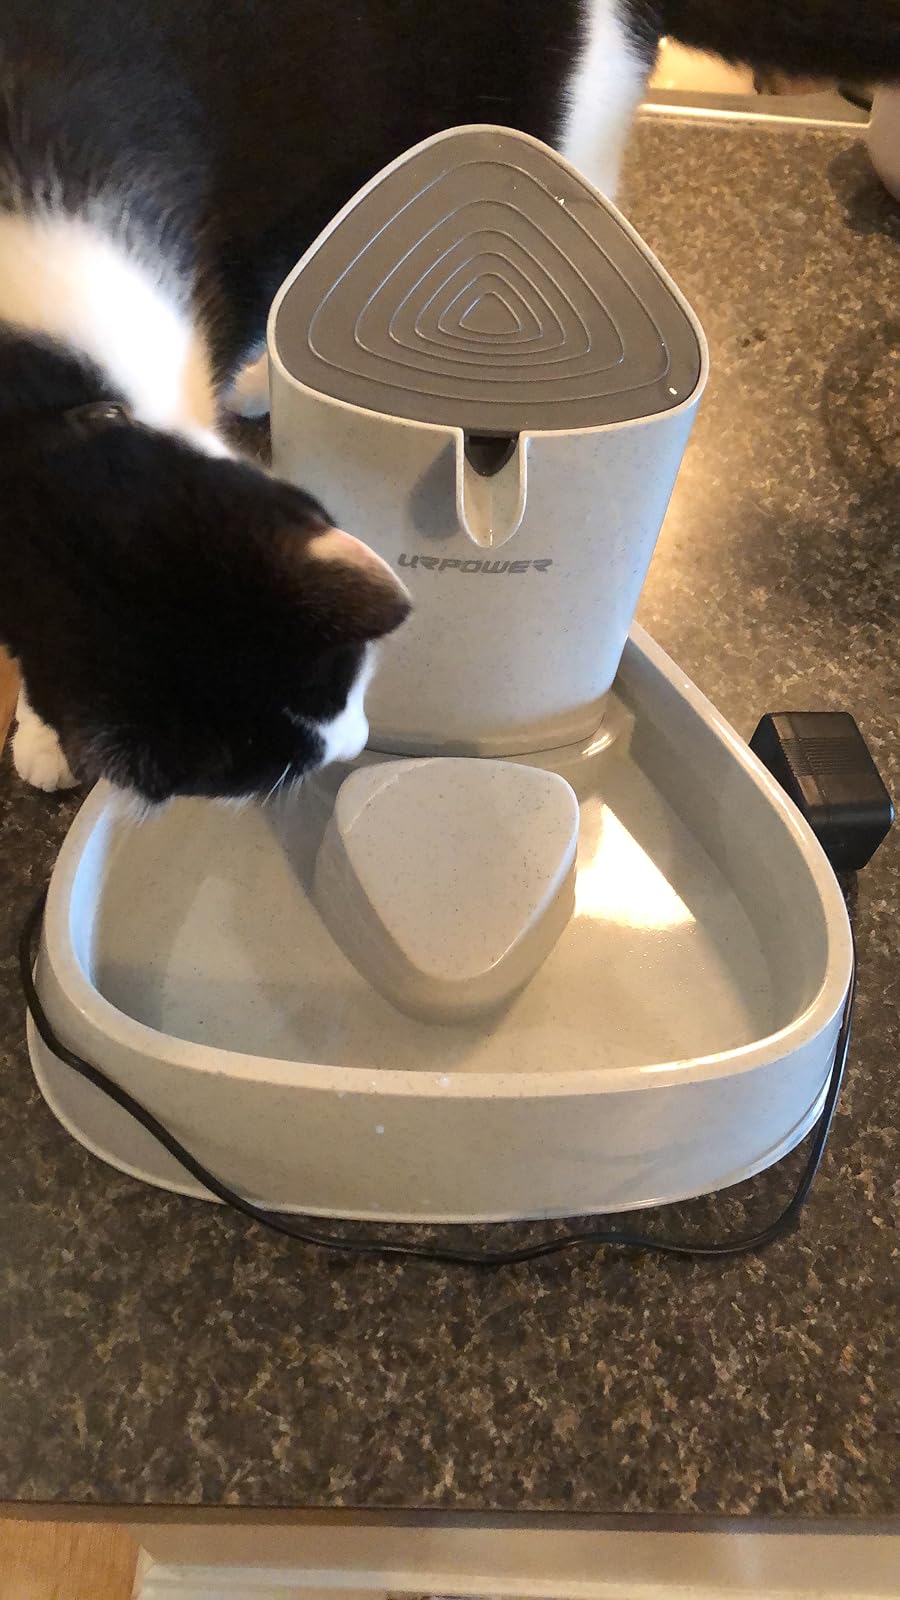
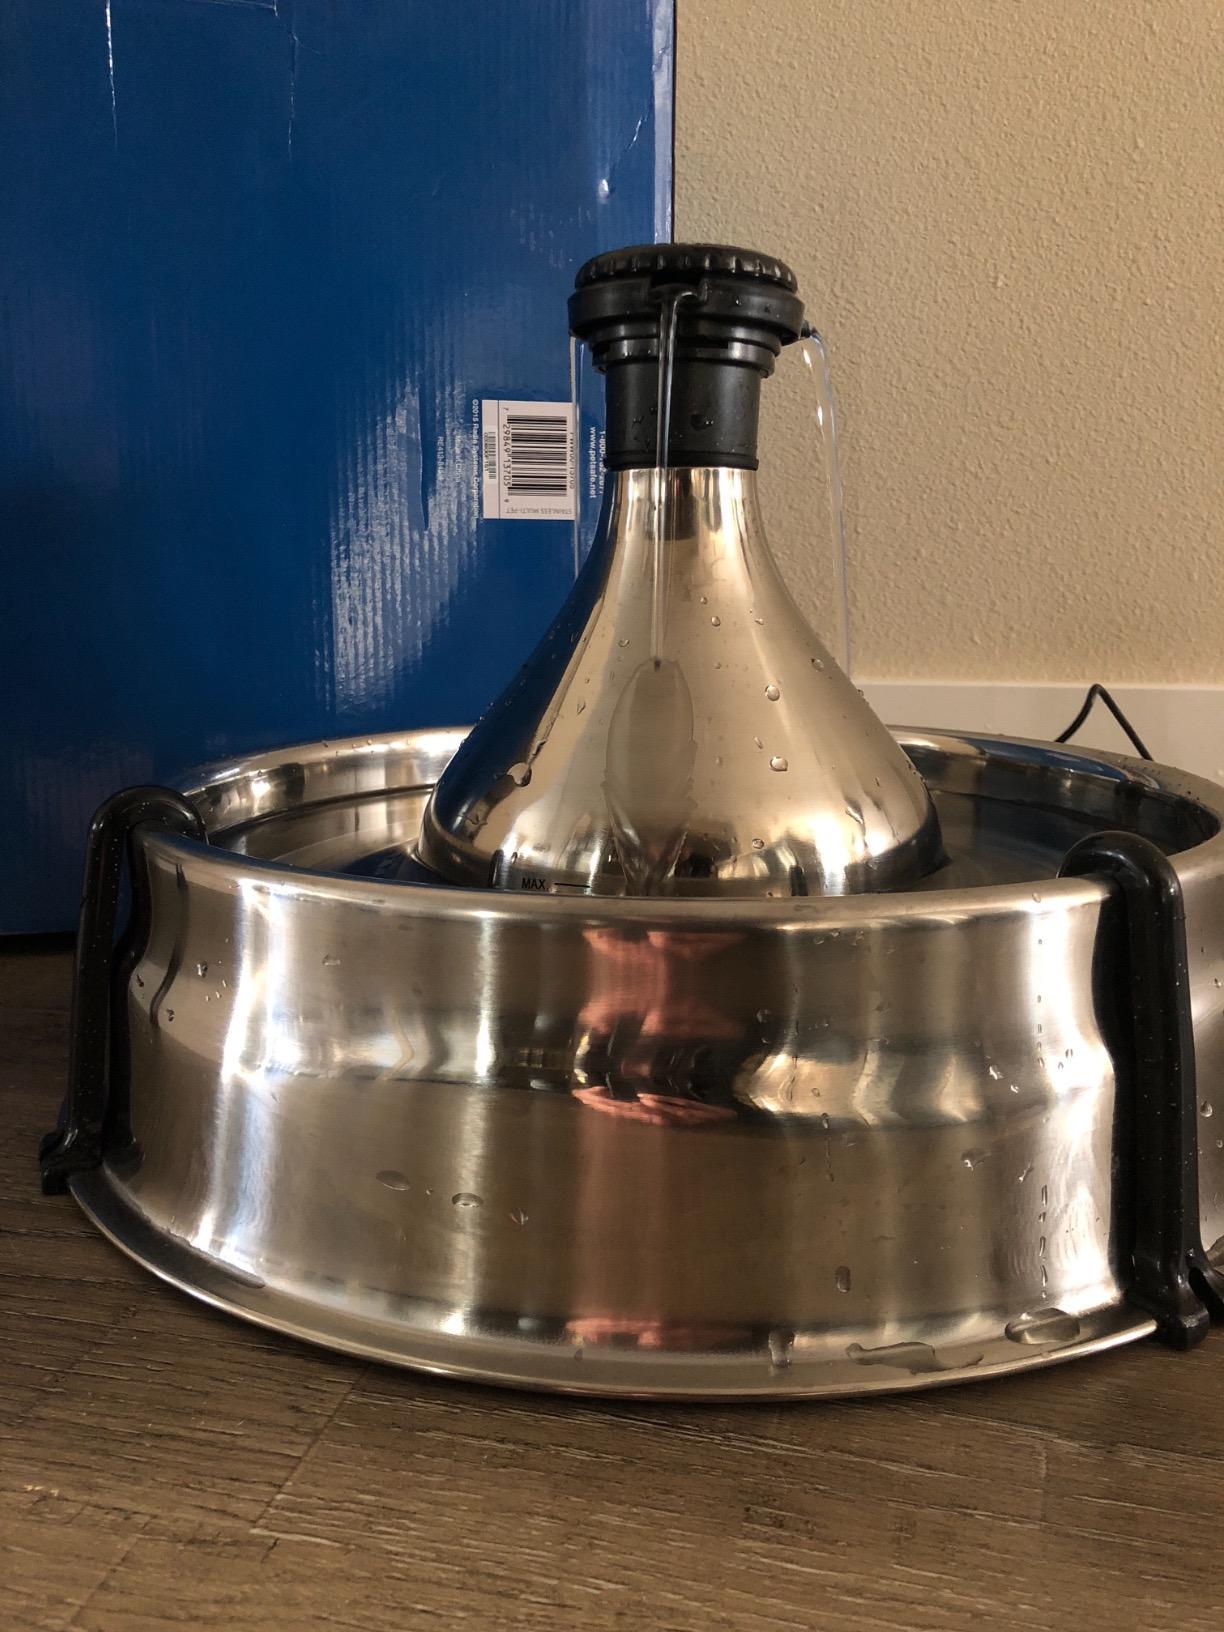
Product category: items_bowl
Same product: no